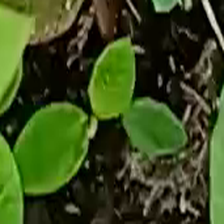
Weed species: Moti_dudhi(Euphorbia_geneculata_L)